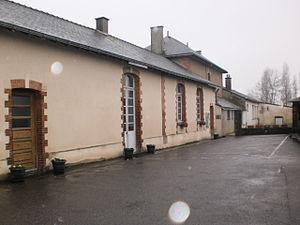
Pouillé-les-Côteaux (Loire-Atlantique, France) - mairie
Pouillé-les-Côteaux est une commune de l'Ouest de la France, située dans le département de la Loire-Atlantique, en région Pays de la Loire.